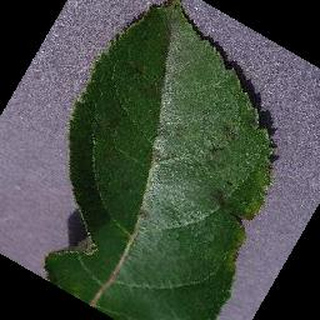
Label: apple_apple_scab